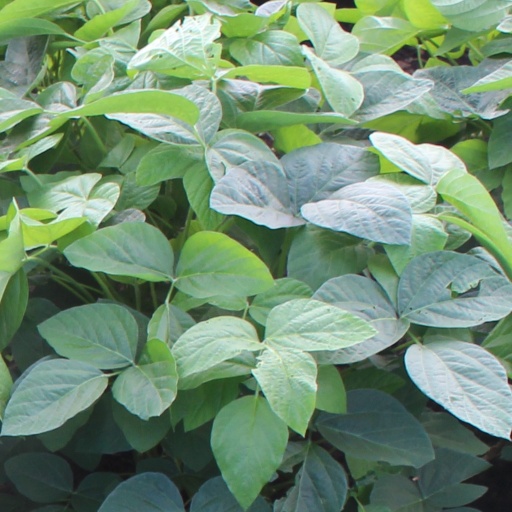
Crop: soybean